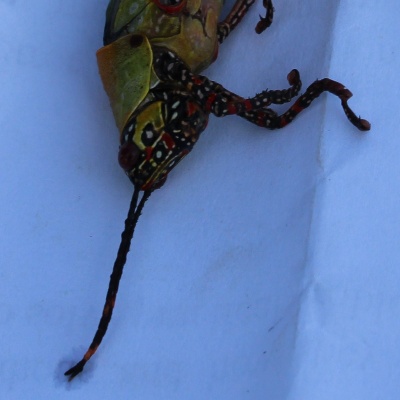
Crop: Maize
Condition: grasshoper